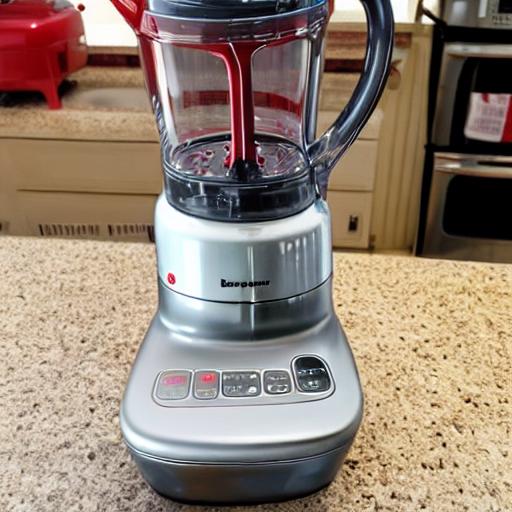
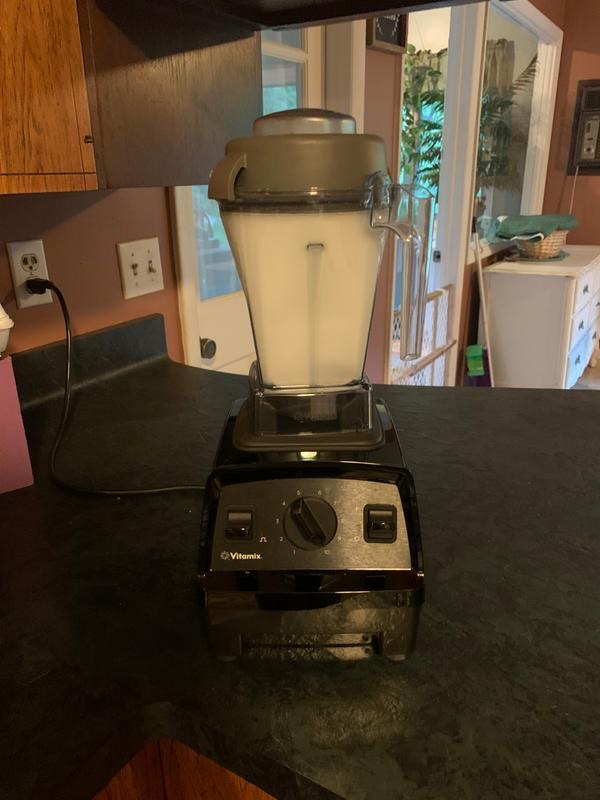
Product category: items_blender
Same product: no